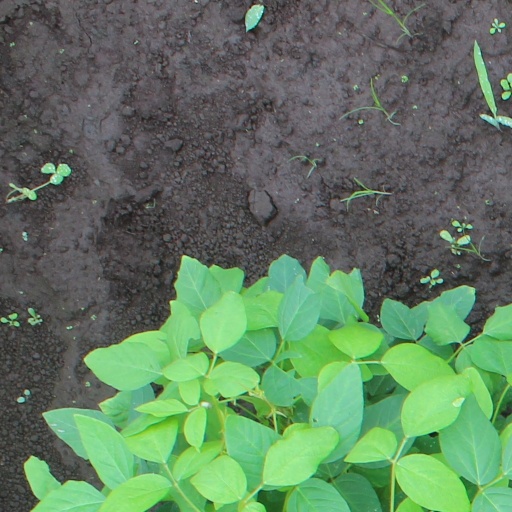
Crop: soybean